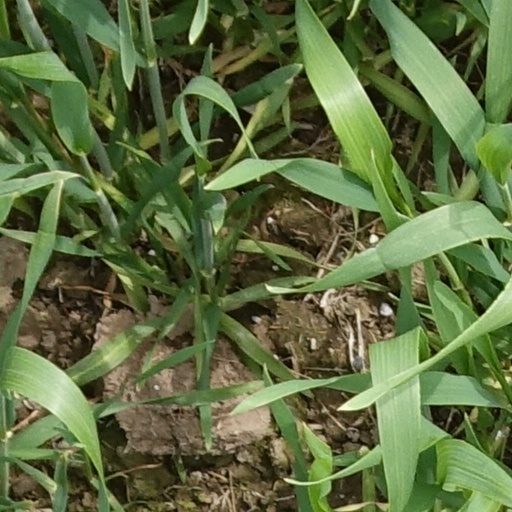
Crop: wheat